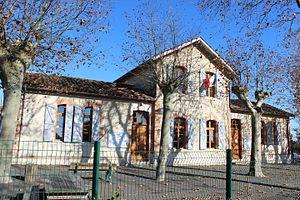
Public office